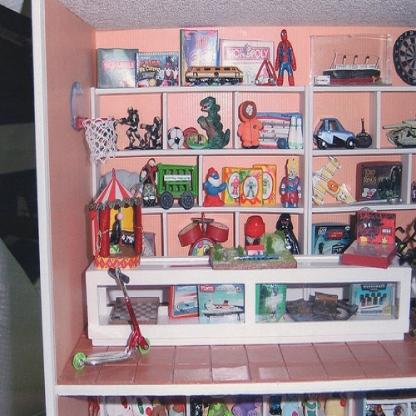
Scene: Indoor